Tovex

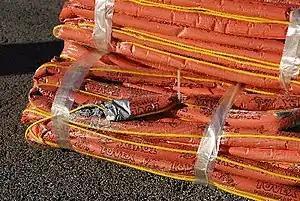
Tovex Firebreak II used on Upper Bear Creek Trail in the Angeles National Forest

Tovex (also known as Trenchrite, Seismogel, and Seismopac) is a water-gel explosive composed of ammonium nitrate and methylammonium nitrate that has several advantages over traditional dynamite, including lower toxicity and safer manufacture, transport, and storage. It has thus almost entirely replaced dynamite.